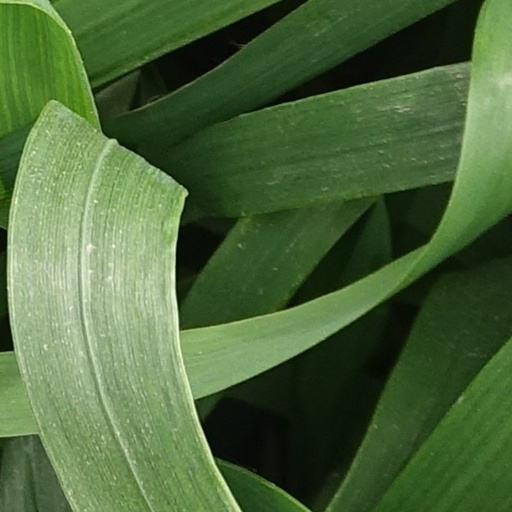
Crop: wheat